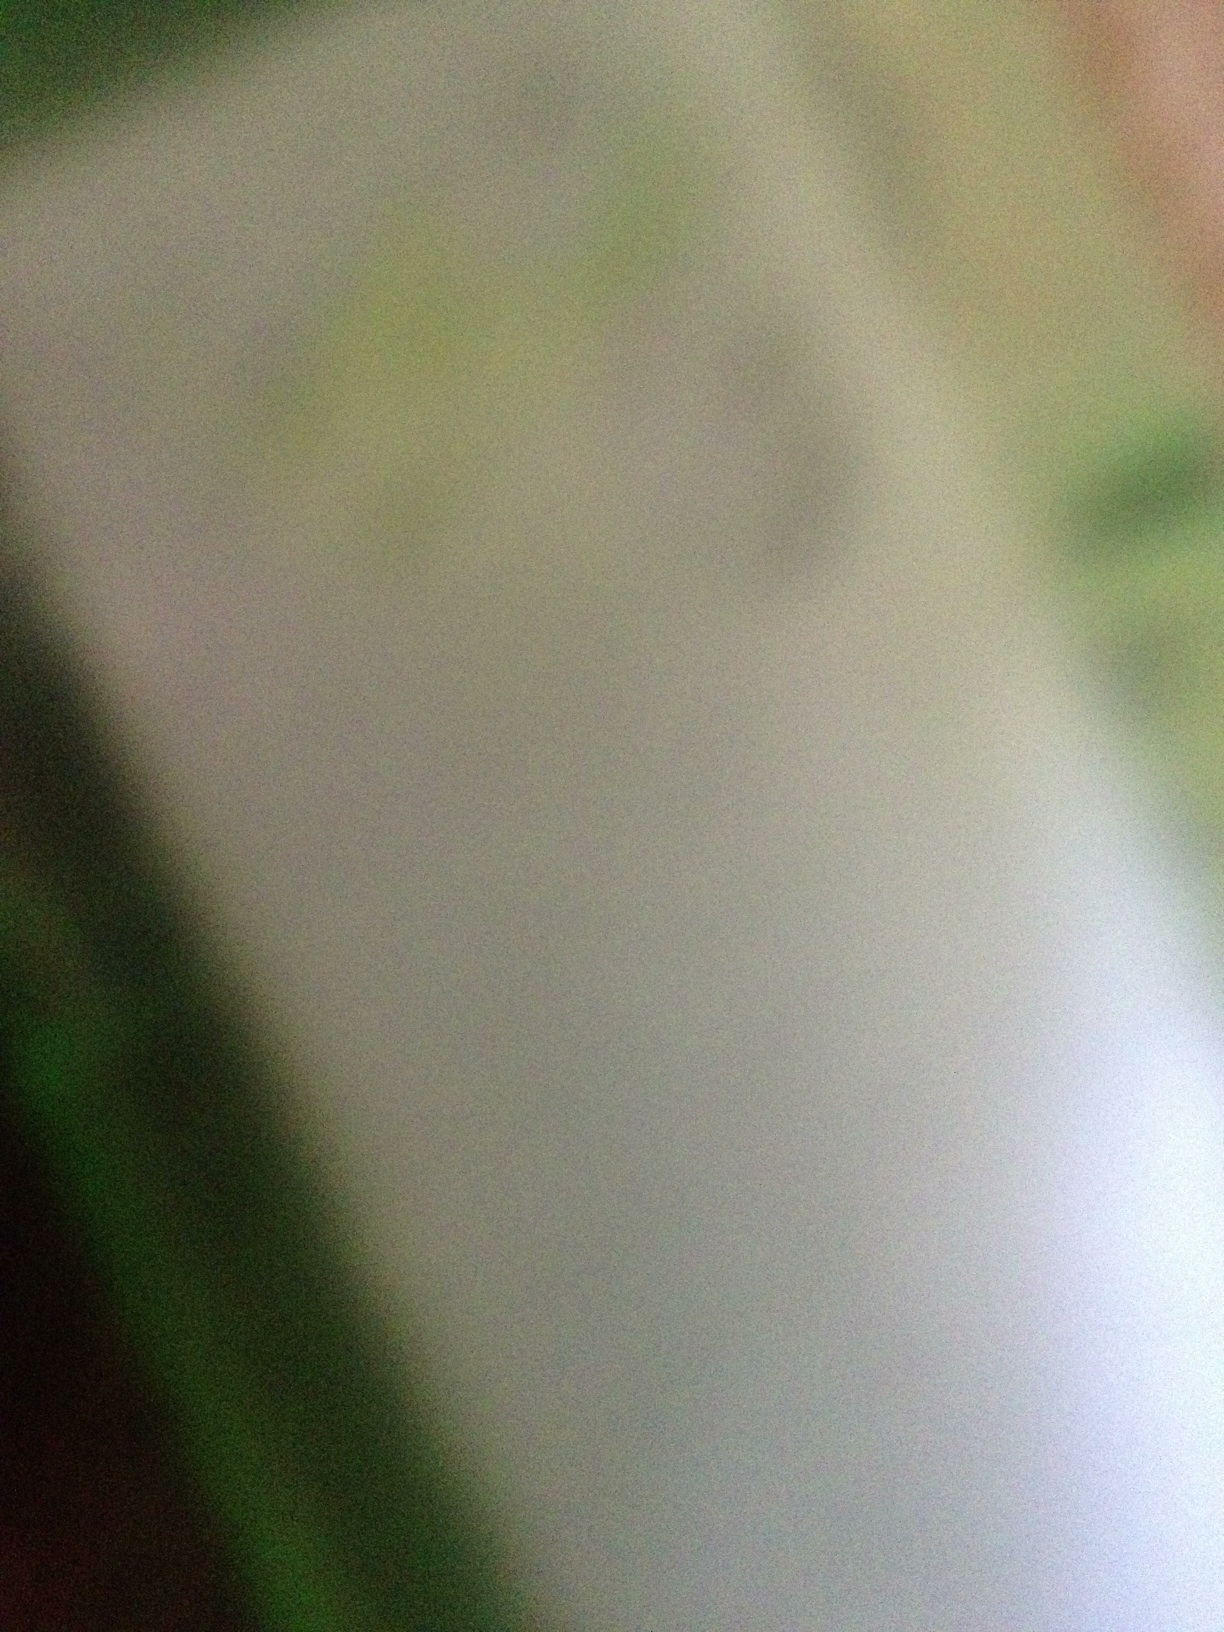Question: It's a bin.
Answer: unanswerable